Moon in science fiction

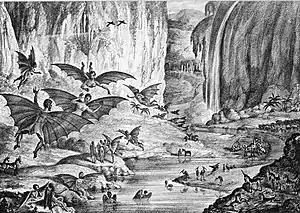
Life on the Moon as depicted in the "Great Moon Hoax"

By the latter part of the 1800s, it was clear that the Moon was devoid of life, making depictions of lunar lifeforms and societies lack credibility. One consequence of this was that setting stories on Mars instead increased in popularity. A number of authors circumvent the issue by placing lunar life underneath the Moon's surface, including Wells in the aforementioned "The First Men in the Moon" and Edgar Rice Burroughs in the 1926 novel "The Moon Maid". Others confine lunar life to the past, either depicting the remnants of a lunar civilization that has since gone extinct as in W. S. Lach-Szyrma's 1887–1893 series "Letters from the Planets" (sequel to the 1883 novel "Aleriel, or A Voyage to Other Worlds"), Edgar Fawcett's 1895 novel "The Ghost of Guy Thyrle", and the aforementioned "A Honeymoon in Space", or by time travelling to the past to encounter lunar life as in the 1932 short story "The Moon Era" by Jack Williamson. Some works also place lunar life solely on the far side of the Moon. In the 1977 novel "Inherit the Stars" by James P. Hogan, an ancient human skeleton in a spacesuit is found on the Moon, leading to the discovery that humanity did not originate on Earth.